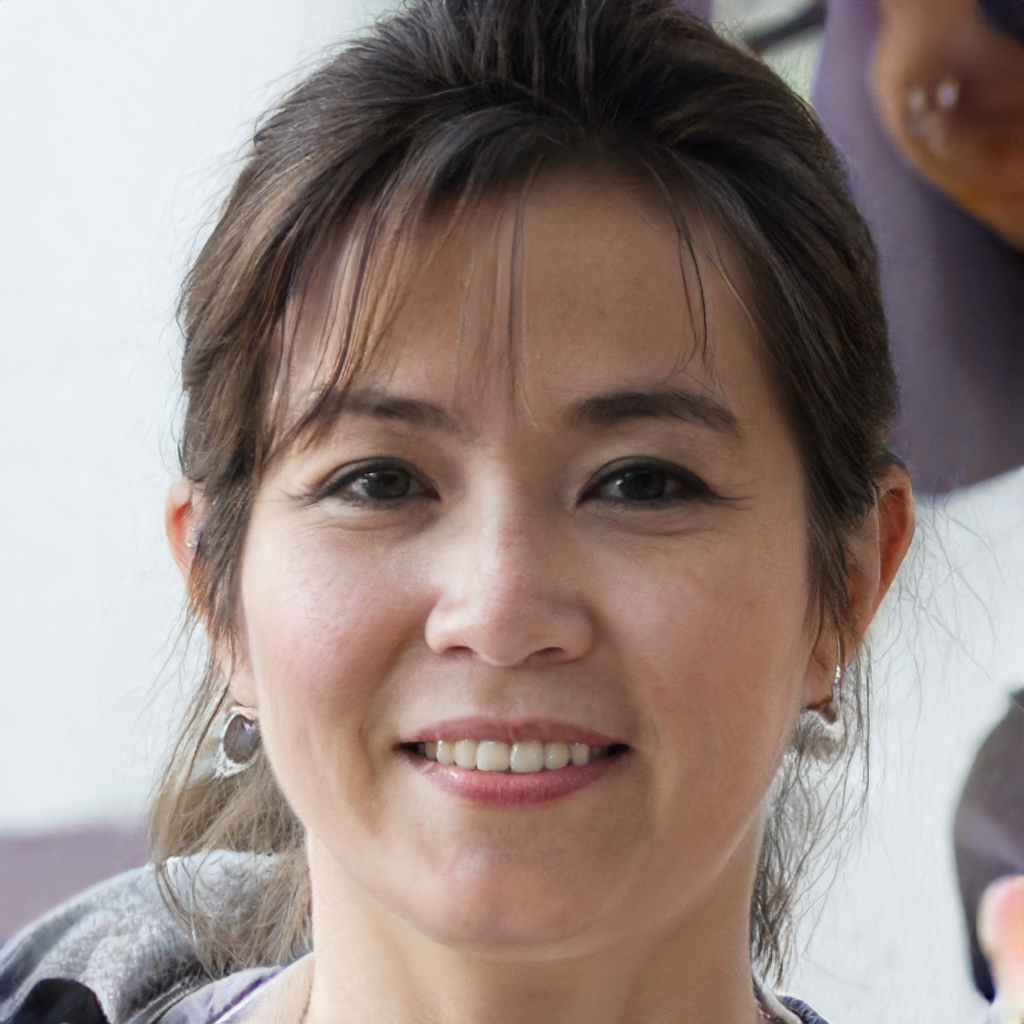
Label: Colored